Interstate 95 in Connecticut

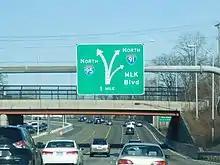
I-95 northbound near the Howard Avenue Overpass in New Haven

The road passes to the northwest of the Yale University west campus as it enters the city of West Haven. Here, I-95 passes mixed areas of suburban development, where it comes to an interchange with Route 162. Through trucks to downtown West Haven must use this exit, as trucks may not use the northbound exit ramp at the next interchange, for Campbell Avenue and the southern terminus of Route 122, due to its steep incline. The road curves as it crosses the New Haven Line and the West River and comes into the city of New Haven. Immediately after crossing the river, I-95 comes to an interchange with the southern terminus of Route 10, which provides access to the Yale Bowl and connects to Route 34. From this point, the freeway heads northeast, passing New Haven Harbor in the neighborhood of Long Wharf, before reaching the large interchange complex southeast of Downtown New Haven. The complex includes an interchange with a flyover ramp to M.L.K. Jr. Boulevard serving the downtown area and Yale University, as well as the southern terminus of I-91, which heads north-northeast from I-95 toward Hartford. Past I-91, the freeway turns southeast to cross the Quinnipiac River on the Pearl Harbor Memorial Bridge, locally known as simply the "Q Bridge". On the other side of the bridge, the road heads into another area of mixed development in the Annex neighborhood. Here, I-95 has an interchange with the western terminus of Route 337, which provides access to Tweed New Haven Airport.